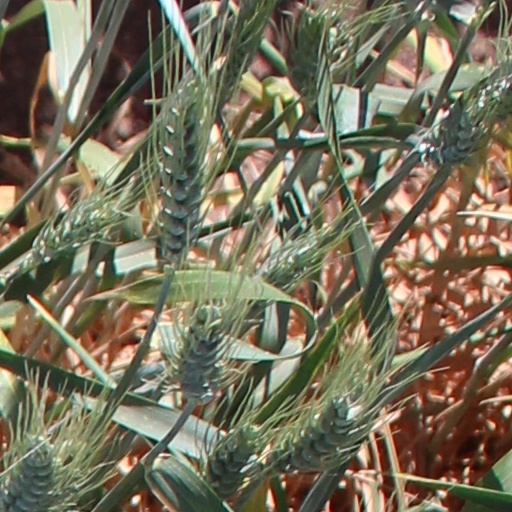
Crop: wheat